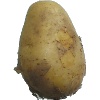
Label: white_potato